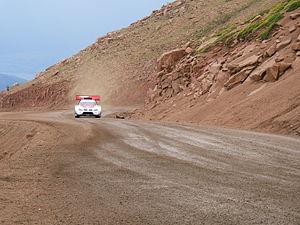
Le pic Pikes, ou Pikes Peak, anciennement Pike's Peak, est une montagne haute de 4 301 mètres, ce qui en fait le 31ᵉ sommet le plus haut de l'État du Colorado. C'est l'un des 54 fourteeners de cet État, ces sommets à plus de 14 000 pieds d'altitude, et l'un de ceux que l'on peut voir à 170 kilomètres de distance, des grandes plaines, avec le mont Evans.